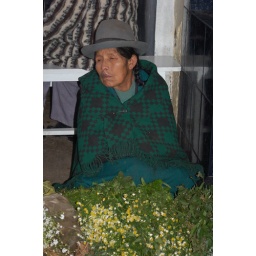
Aymara woman selling grass (alfalfa I think) - probably for feed for llamas - on the street in Cusco, Peru.September 2007